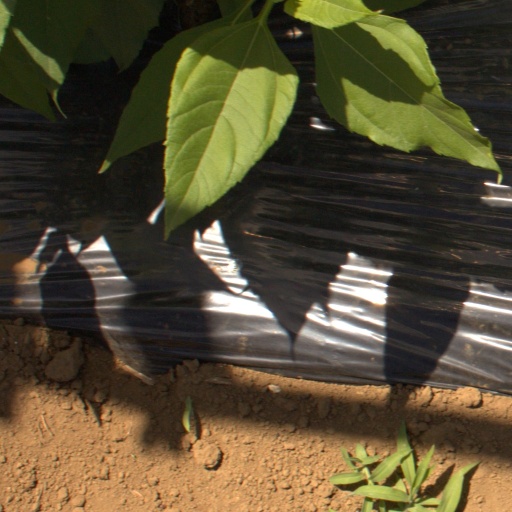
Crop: Jerusalem artichoke